Ya'qub ibn al-Layth al-Saffar

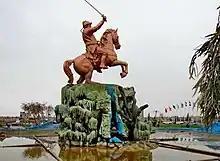
Statue of Ya'qub in Zabol, Iran

In 876, the Abbasid representative Al-Muwaffaq offered Ya'qub governorship of Khurasan, Tabaristan, Fars, Gurgan, and Ray, and to appoint him as head of security in Baghdad. Ya'qub, sensing that the offer was made due to the weakness of the caliph, rejected it and wrote back that he would be advancing to the capital. The offer also alienated the Turks of Samarra, who felt that Ya'qub represented a threat to their interests. Seeing that an agreement with the Saffarid was impossible, the Abbasid caliph al-Mu'tamid decided upon war and pronounced a formal curse upon Ya'qub. On 7 March 876, al-Mu'tamid left Samarra, leaving his son Al-Mufawwad in charge of the capital. On 15 March he arrived at Baghdad, before arriving near Kalwadha and setting up camp.